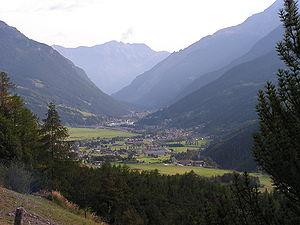
Bormio est une commune située dans la province de Sondrio en Lombardie, en Haute Valteline.